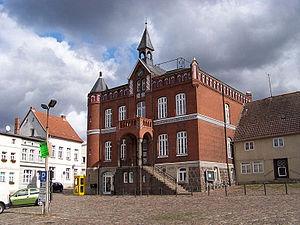
Laage est une ville du Mecklembourg-Poméranie occidentale située dans l'arrondissement de Rostock.